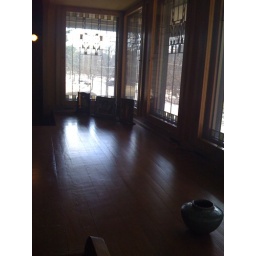
deep window sill in master bedroom